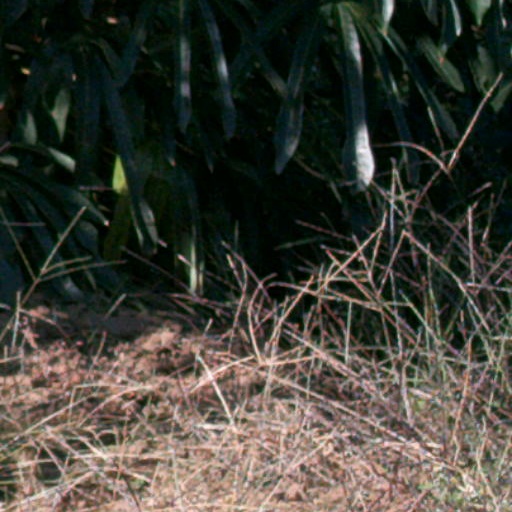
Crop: cassava